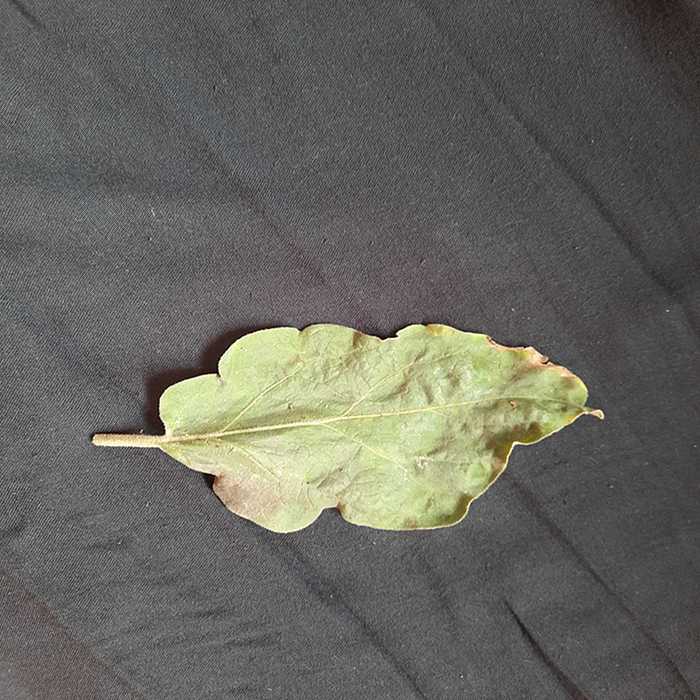
Plant: Eggplant
Label: Eggplant begomovirus